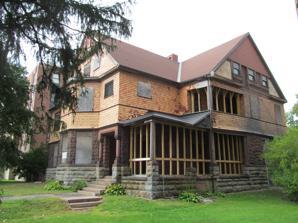
Building: William Russell Allen House
Country: United States of America
Year built: 1886
Historic house in Massachusetts, United States United States historic place William Russell Allen House U.S. National Register of Historic Places Show map of Massachusetts Show map of the United States Location 359 East St., Pittsfield, Massachusetts Coordinates 42°26′52″N 73°14′49″W / 42.44778°N 73.24694°W / 42.44778; -73.24694 Built 1886 ( 1886 ) Architect H. Neill Wilson Architectural style Queen Anne style architecture in the United States NRHP reference No. 80000427 Added to NRHP May 7, 1980 The William Russell Allen House is a historic house at 359 East Street in Pittsfield, Massachusetts .  Built in 1886, it was the first local design of H. Neill Wilson , and is an important example of Shingle style architecture in Berkshire .  It is also a rare surviving reminder of East Street's residential past. It was listed on the National Register of Historic Places in 1980. Description and history The William Russell House stands east of the downtown Pittsfield, in a builtup area on the north side of East Street between 2nd and 4th Streets.  It is closely sandwiched by a tall government office building to its left, and the Providence Court housing complex to its right.  It is a 2 + 1 ⁄ 2 -story structure, with a cross-gabled roof configuration and an exterior finished in a variety of materials.  Its foundation is rusticated granite, the first floor is finished in rusticated bluestone, and the second floor is finished in terra cotta tiled.  The upper gable ends are finished in a combination of stucco and terra cotta tile.  The porch extending along one side is decorated in marble and brownstone.  The interior has very high quality woodwork and tile. The house was designed by H. Neill Wilson , and built in 1886 as a town house for William Russell Allen, a wealthy member of a locally prominent family.  The house was the first major commission in the region by Wilson, who went on to a long a successful career as an architect in the county and elsewhere.  The house is an early example of the Shingle style of design, influenced by the work of H.H. Richardson , which Wilson was known to have studied. See also National Register of Historic Places listings in Berkshire County, Massachusetts References